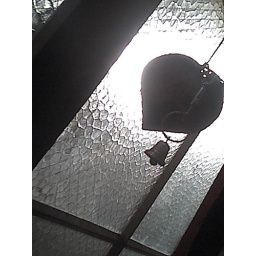
high in the morning office sky